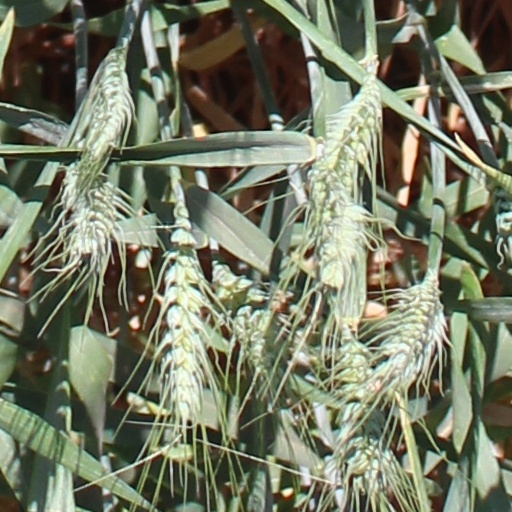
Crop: wheat